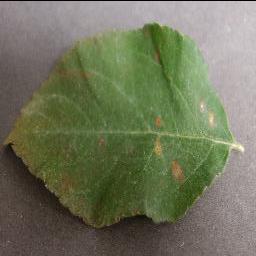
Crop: apple
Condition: cedar_rust